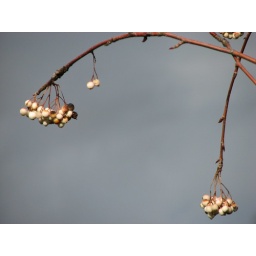
loved this tree, bare but for its white berries, in straight sunlight with the grey storm clouds background